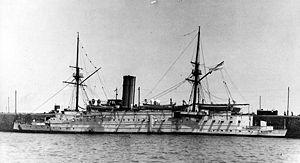
La révolution du Parc, connue également sous le nom de révolution de 1890, est une insurrection civilo-militaire survenue en Argentine en juillet 1890 et organisée par le parti d’opposition Union civique, fondé peu auparavant.